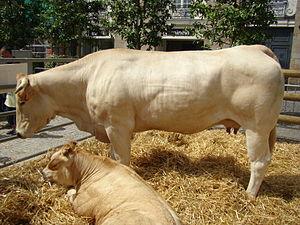
Une blonde d'Aquitaine et son veau à La ferme en ville
La béarnaise est une race bovine française, originaire du Béarn dans les Pyrénées, vouée à un élevage mixte pour la production de lait et de viande.
̺
L'Espagne est un pays d'élevage où la race bovine tient une place très importante. Le contexte géographique a façonné de nombreuses races bouchères. En revanche, les races autochtones sont de mauvaises à moyennes laitières, aussi des races purement laitières ont été importées pour assurer l'alimentation de l'industrie agroalimentaire.
La blonde d'Aquitaine est une race bovine allaitante de grande taille, d'une couleur unie allant selon les individus du froment au blanc crème, aux muqueuses roses.